Eóganachta

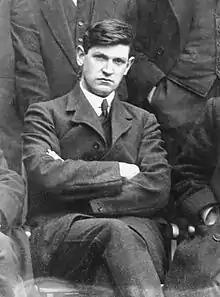
Mícheál Ó Coileáin 1919.

For the 20th century, the long hidden Ó Coileáins of Uí Conaill Gabhra, once the most dominant sept of the Uí Fidgenti, produced the famous Mícheál Ó Coileáin. His sept were driven out of County Limerick in the 13th century by the FitzGeralds, but still regarded themselves as dispossessed aristocracy. The Ó Coileáins had joined their cousins the O'Donovans in County Cork, who themselves had been assisted by their friends the O'Mahonys. The MacCarthy Reaghs would soon follow to become the princes of the area, or Barony of Carbery, and later both they and the O'Mahonys would send septs to be accepted among the aristocracy in France. See also Counts of Toulouse. Of the four, only the O'Donovans, keeping a low profile, remained Gaelic lords after a time.